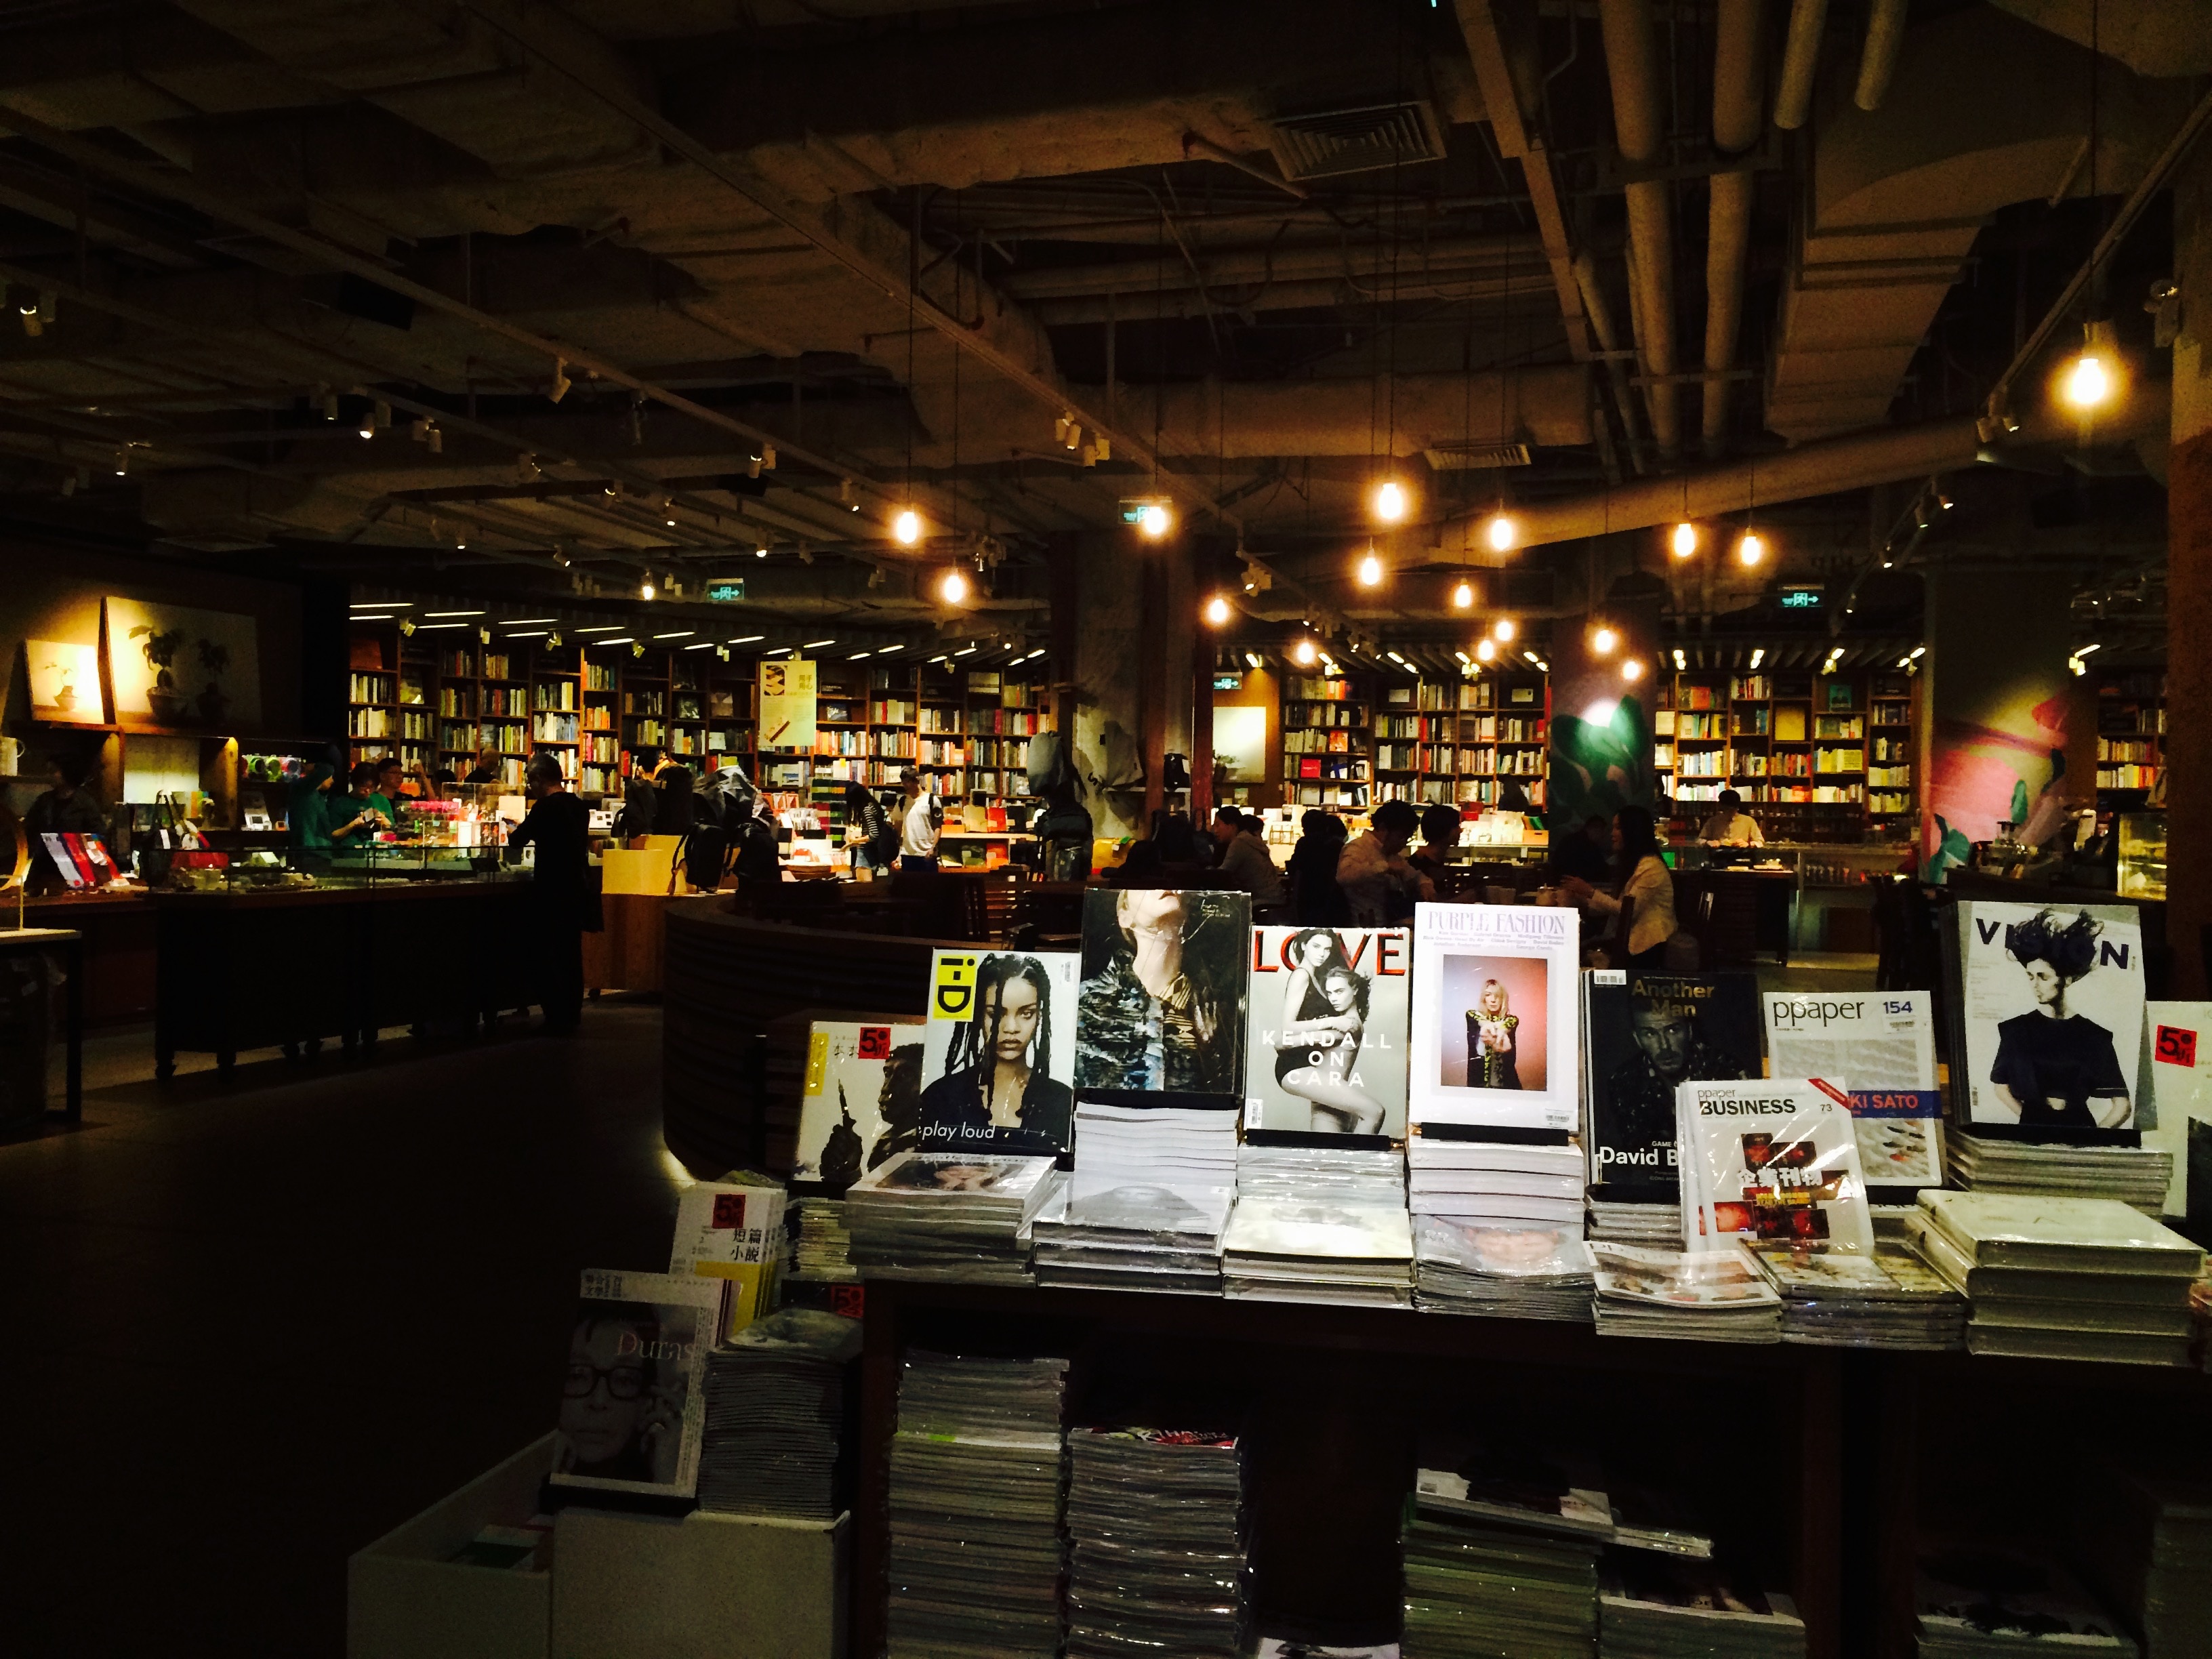
restaurant, bar, meal, bookstore, culture, the party